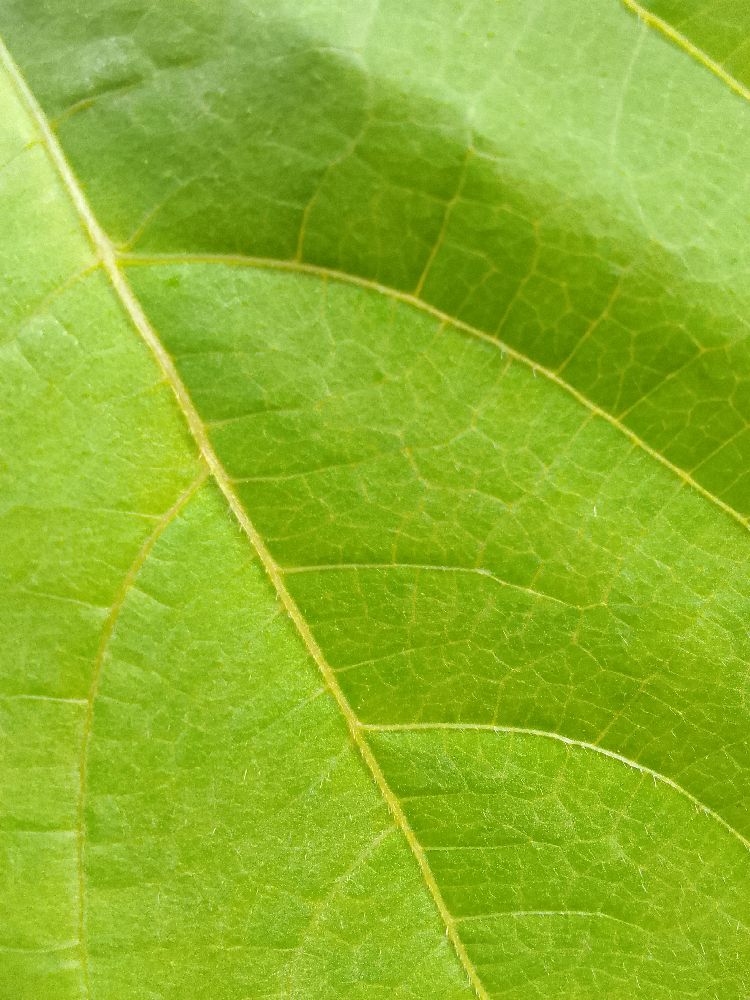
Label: healthy